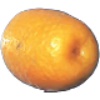
Label: Kumquats 1